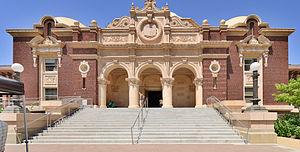
La ligne E est une ligne du métro de Los Angeles mise en service en 2012. D'une longueur de 24,5 kilomètres, elle relie Downtown Los Angeles à Santa Monica et est desservie par des métros légers. Avant 2020, la ligne est nommée ligne Expo.
Le musée d'histoire naturelle du comté de Los Angeles est ouvert au public depuis 1913 sur le site d'Exposition Park à Los Angeles. Le premier bâtiment existe toujours, il a même été inscrit sur la liste des monuments historiques. Il a été plusieurs fois agrandi par l'ajout de nouvelles ailes. Il abrite plus de 33 millions de spécimens naturels et d'objets archéologiques qui couvrent plus de 4,5 milliards d'années. C'est le plus grand musée de ce type de l'Ouest américain.